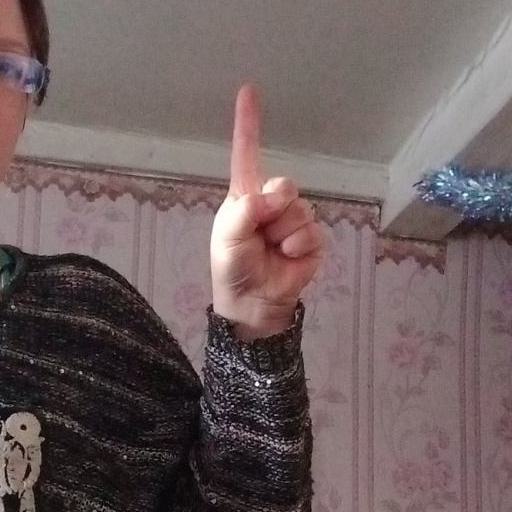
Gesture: one